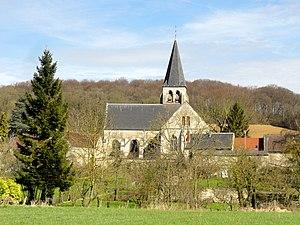
Vue depuis le sud.
L'église Notre-Dame et saint-Fiacre est une église catholique paroissiale située à Neuilly-sous-Clermont, dans le département de l'Oise, en région Hauts-de-France, en France. Elle succède à une chapelle du milieu du XIIᵉ siècle, dont la façade a été conservée. La fondation de la paroisse remonte au XIIIᵉ siècle, et le chœur-halle gothique à trois vaisseaux de deux travées a été construit à cette époque. Certaines fenêtres ont été pourvues d'un remplage rayonnant. La nef a été reconstruite après la guerre de Cent Ans et voûtée d'ogives dans le style flamboyant, ce qui a nécessité une subdivision entre nef et collatéral moyennant trois grandes arcades. Le clocher se dresse au-dessus de la travée nord-ouest du chœur-halle, et se remarque par son élégante flèche. L'église a été classée aux titre des monuments historiques par arrêté du 28 août 1933. Son histoire reste mal connue et l'on ne sait guère plus qu'un prieuré-cure y était attaché jusqu'à la Révolution française.